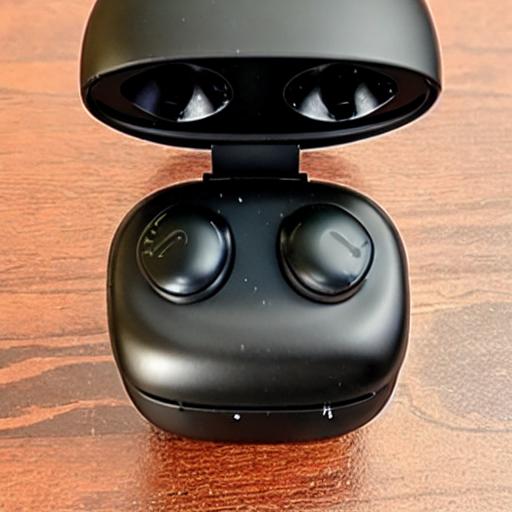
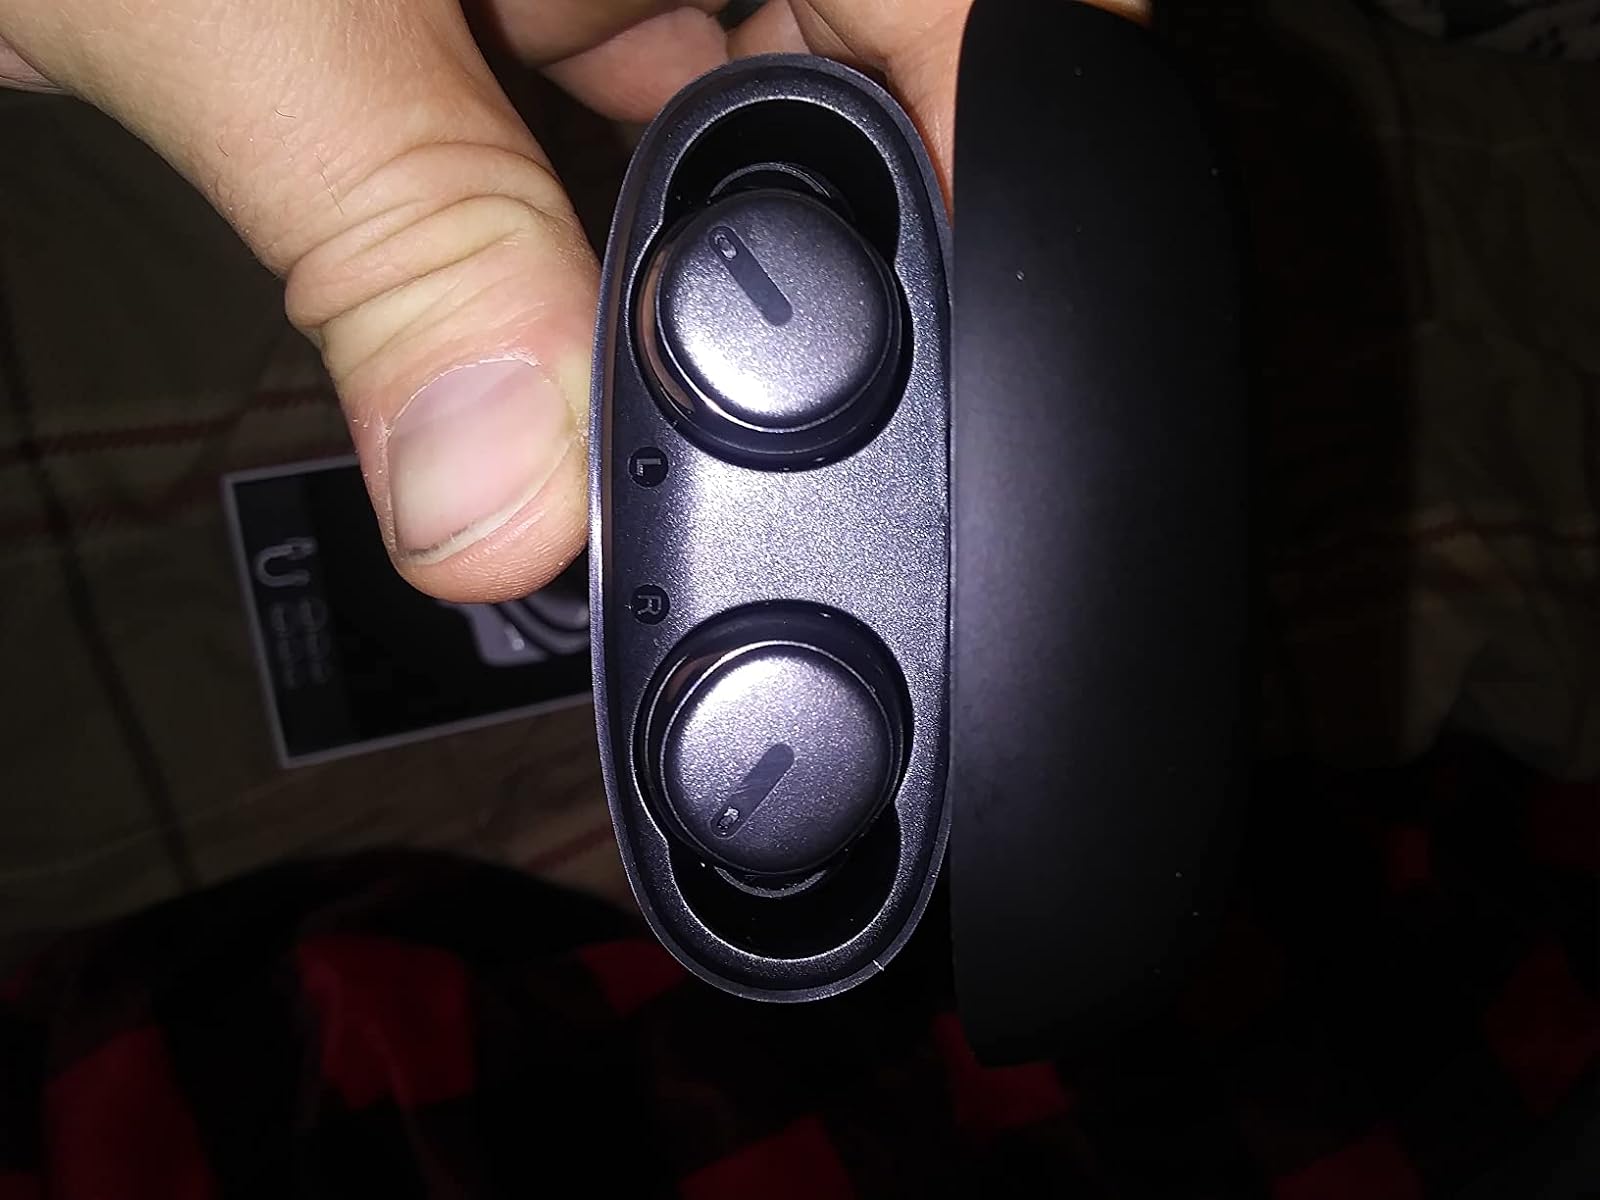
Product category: earbuds
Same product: no